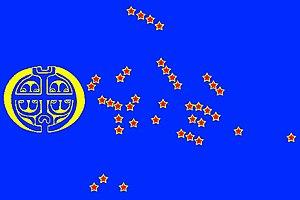
Drapeau polynésien créé par Herb Kawainui Kāne (non-officiel, en vente dans les boutiques pour touristes d'Hawaii)
Un drapeau ethnique est une forme de représentation utilisée par un groupe culturel, historique, linguistique, religieux ou tout cela à la fois, communément appelé « ethnie », pour être arboré là où des membres de ce groupe veulent manifester leur identité culturelle. Un drapeau ethnique n'identifie qu'une ethnie, et non une région traditionnelle, un territoire officiellement délimité ou un territoire revendiqué.
L'Océanie est un ensemble géographique dont les frontières sont discutées, mais qui regroupe généralement l'Australie, la Nouvelle-Guinée, la Mélanésie, la Micronésie et la Polynésie.
La Polynésie, une des trois régions traditionnelles de l'Océanie selon Dumont d'Urville, est un large groupement d'îles situées dans le Sud de l'océan Pacifique. Les Polynésiens parlent des langues austronésiennes du sous-groupe dit « océanien » : ce sont les langues polynésiennes. Ce regroupement qui peut être qualifié d'historique est désormais contesté par les géographes et les océanistes. Benoît Antheaume et Joël Bonnemaison écrivent ainsi : « il n'y a sans doute pas de coupures profondes, culturelles et même ethniques, entre les sociétés mélanésiennes, polynésiennes et micronésiennes qui, de long temps, se sont nourries de multiples contacts ». Dans le grand public et dans les ouvrages de vulgarisation, cependant, cette nomenclature est couramment adoptée.
Hawaiki est une île mythique où les peuples de Polynésie situent leur origine. Dans leurs légendes, l'esprit des Polynésiens retourne vers Hawaiki après leur mort.